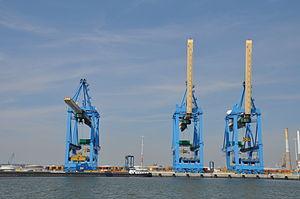
Le Havre (Seine-Maritime, 76)
Le port du Havre est un grand port maritime français de commerce et de passagers. C'est aussi un port de plaisance et de pêche sur la Manche.